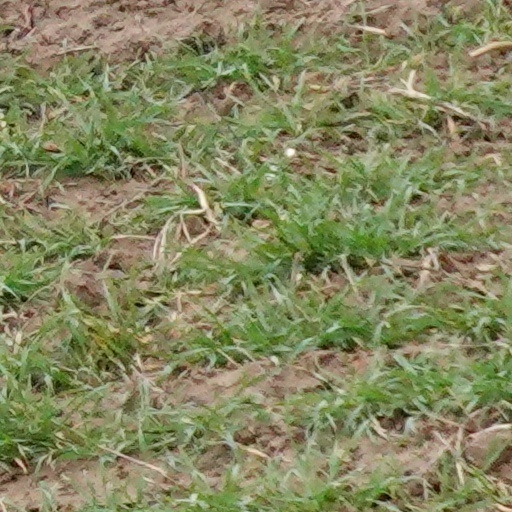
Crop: wheat